Carlo Buccirosso

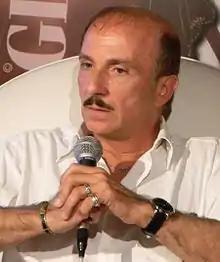
Carlo Buccirosso at the 2010 Giffoni Film Festival

As an actor, he's best known for his roles in comedy films, especially the ones by Vincenzo Salemme and Carlo Vanzina, in which he's often typecast as a stereotypical lower middle-class Neapolitan man. For his performance as corrupt politician Paolo Cirino Pomicino in Paolo Sorrentino's "Il Divo" (2008) he received critical praise and was nominated to David di Donatello for Best Supporting Actor. Buccirosso also appeared in Sorrentino's "The Great Beauty" (2013) and in popular TV series "Un ciclone in famiglia" (2006—2008) as Peppino Esposito.